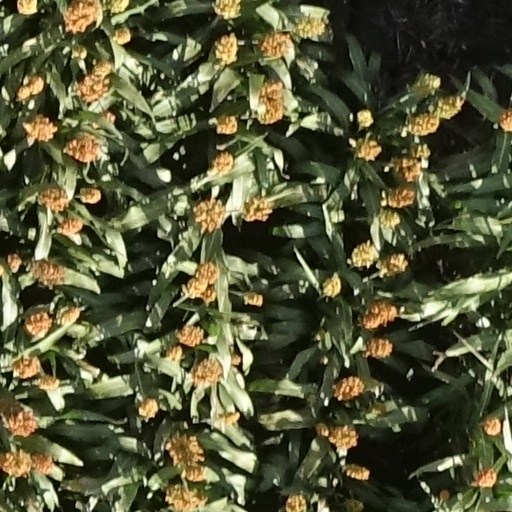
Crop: sorghum